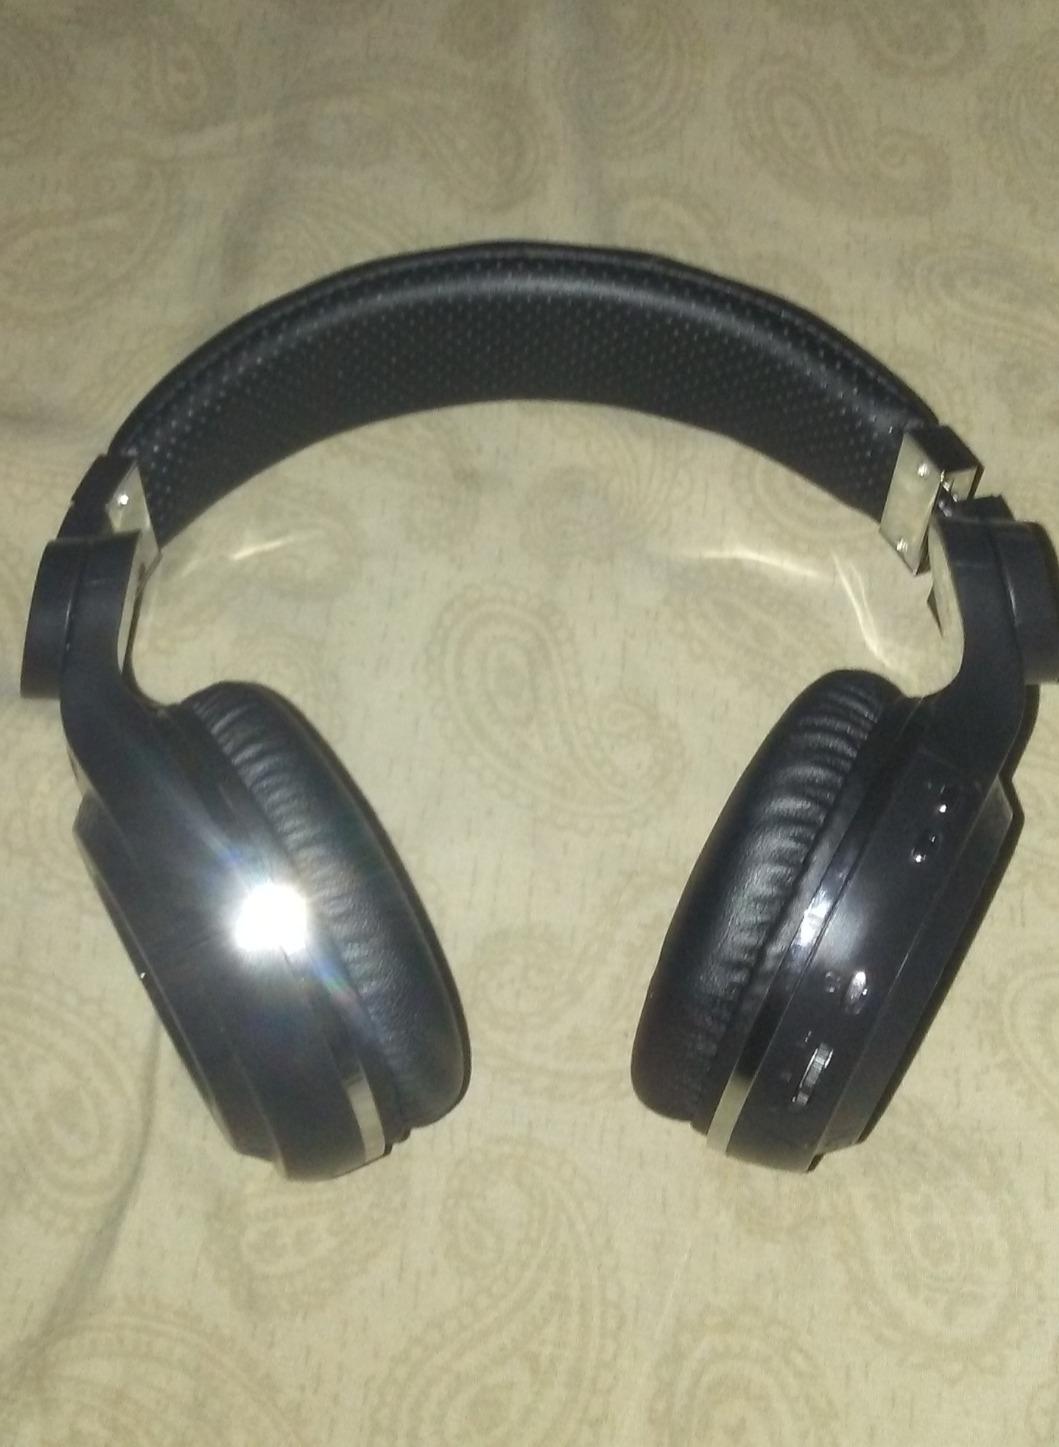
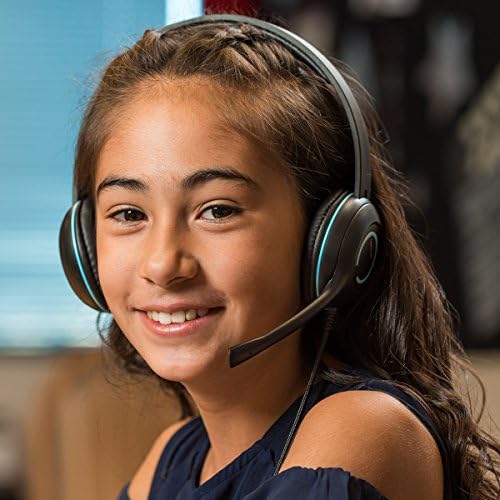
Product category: headphones
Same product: no